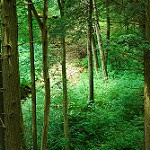
Label: forest